American Samoa

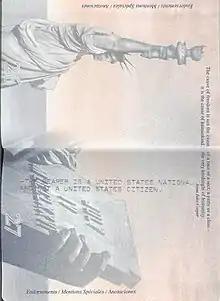
Message in the passport of an American Samoan stating that the passport holder is a national, not citizen, of the U.S

In 1938, the noted aviator Ed Musick and his crew died on the Pan American World Airways S-42 "Samoan Clipper" over Pago Pago, while on a survey flight to Auckland, New Zealand. Sometime after takeoff, the aircraft experienced trouble, and Musick turned it back toward Pago Pago. While the crew dumped fuel in preparation for an emergency landing, an explosion occurred that tore the aircraft apart.